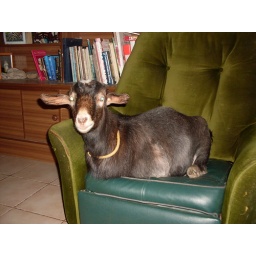
this is my chair in the house no else aloud